Henri Jaspar

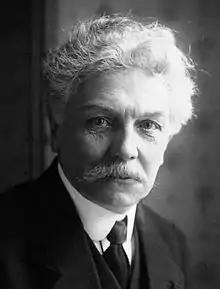
Jaspar in 1921

Henri Jaspar (28 July 1870 – 15 February 1939) was a Belgian Catholic Party politician who served as prime minister of Belgium from 1926 to 1931.